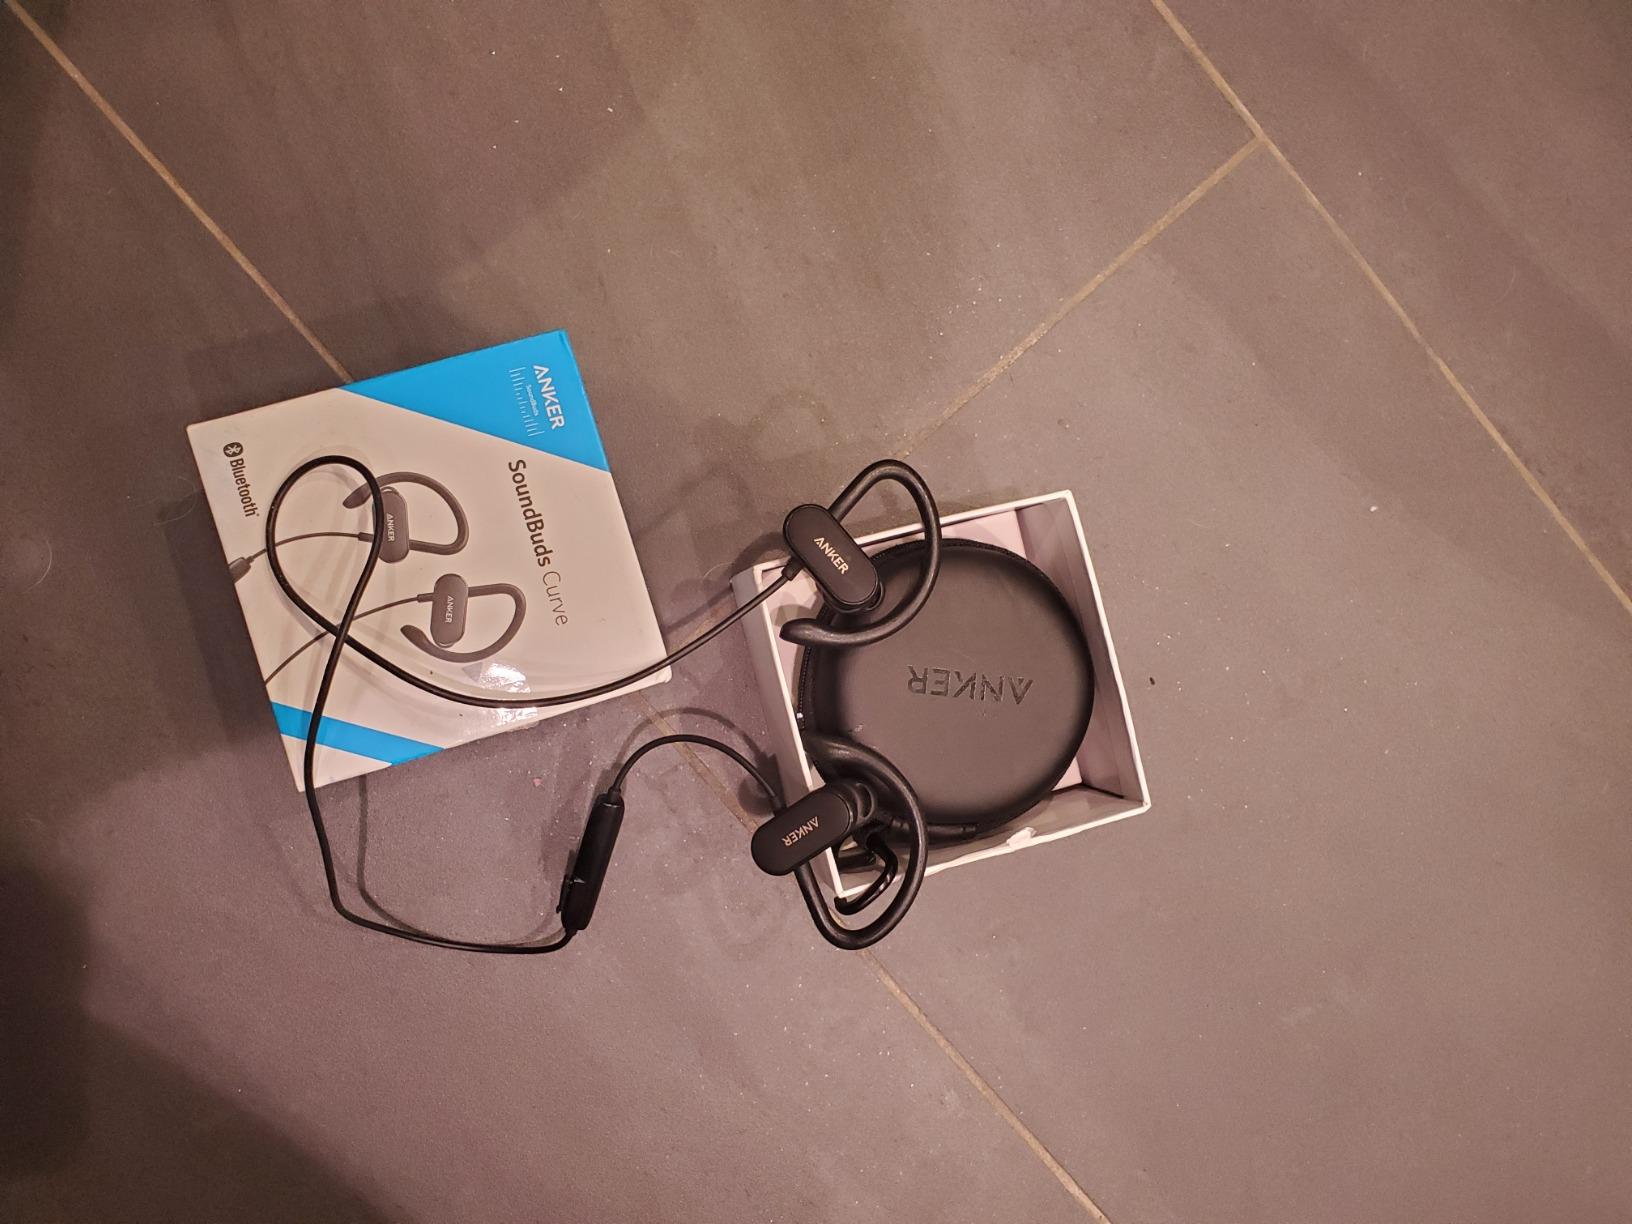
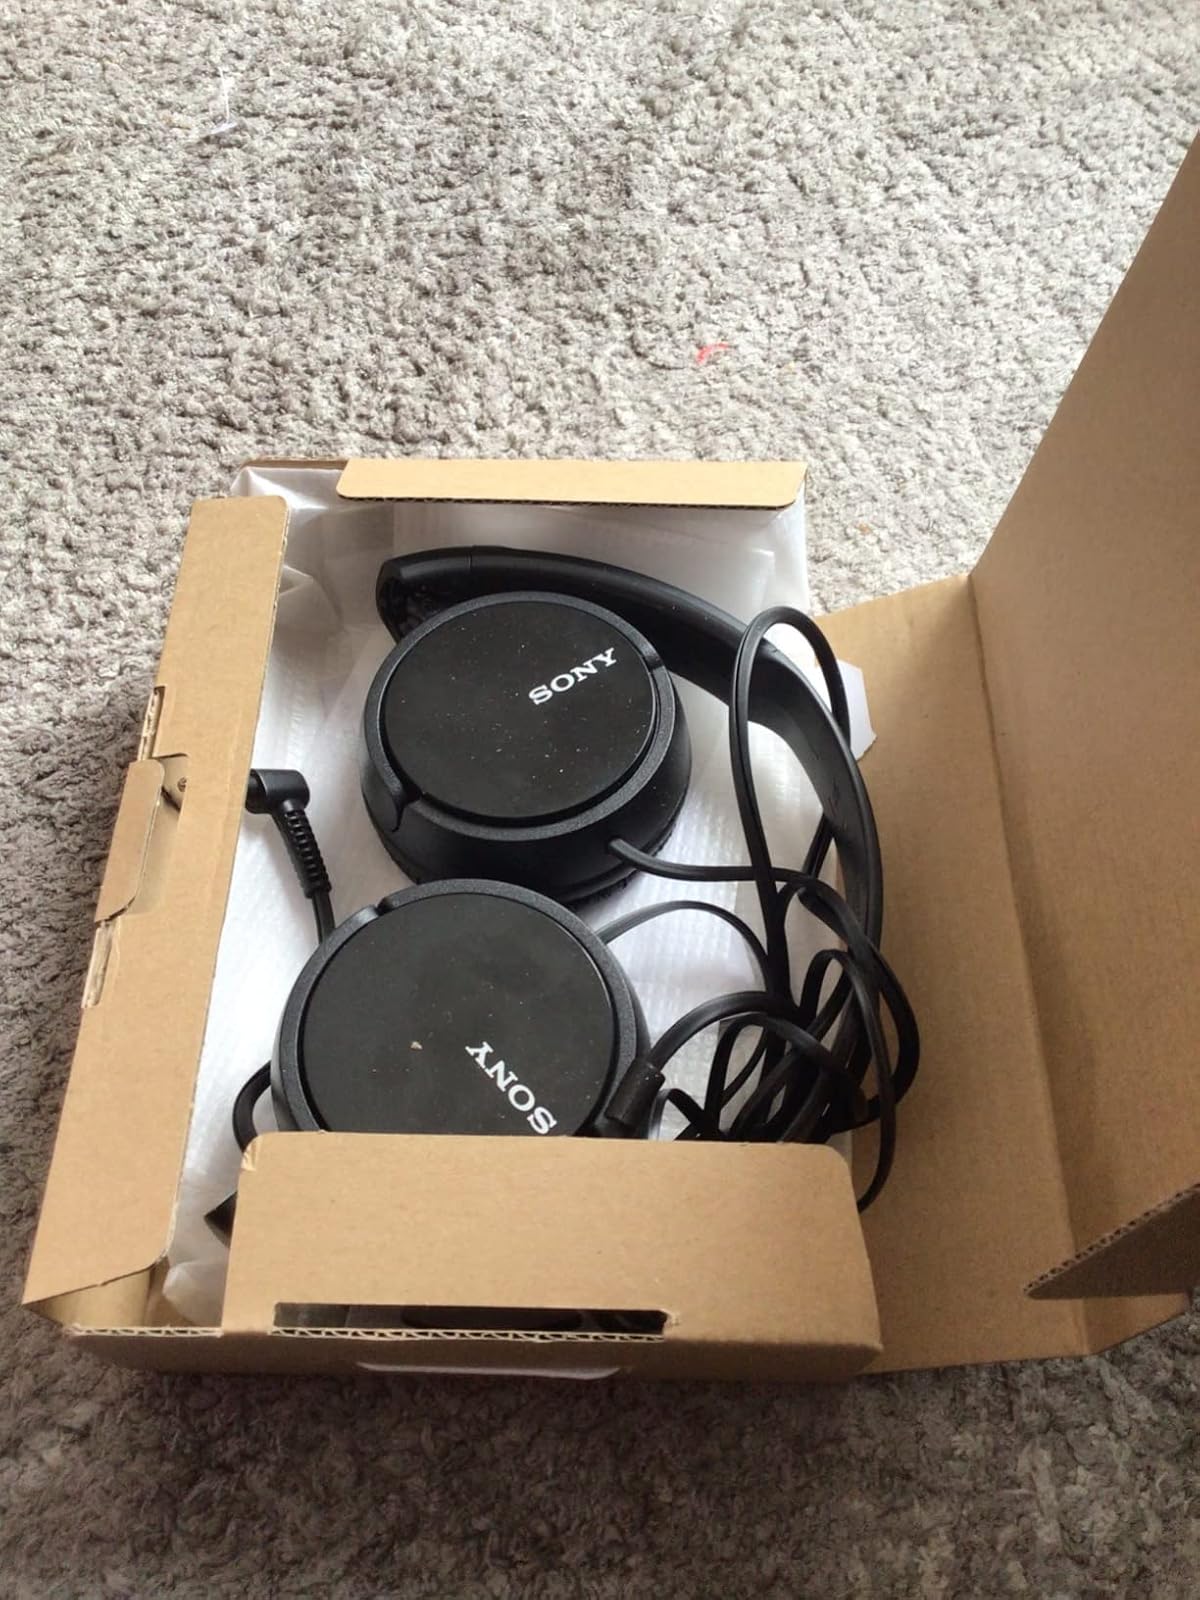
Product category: headphones
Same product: no